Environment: real
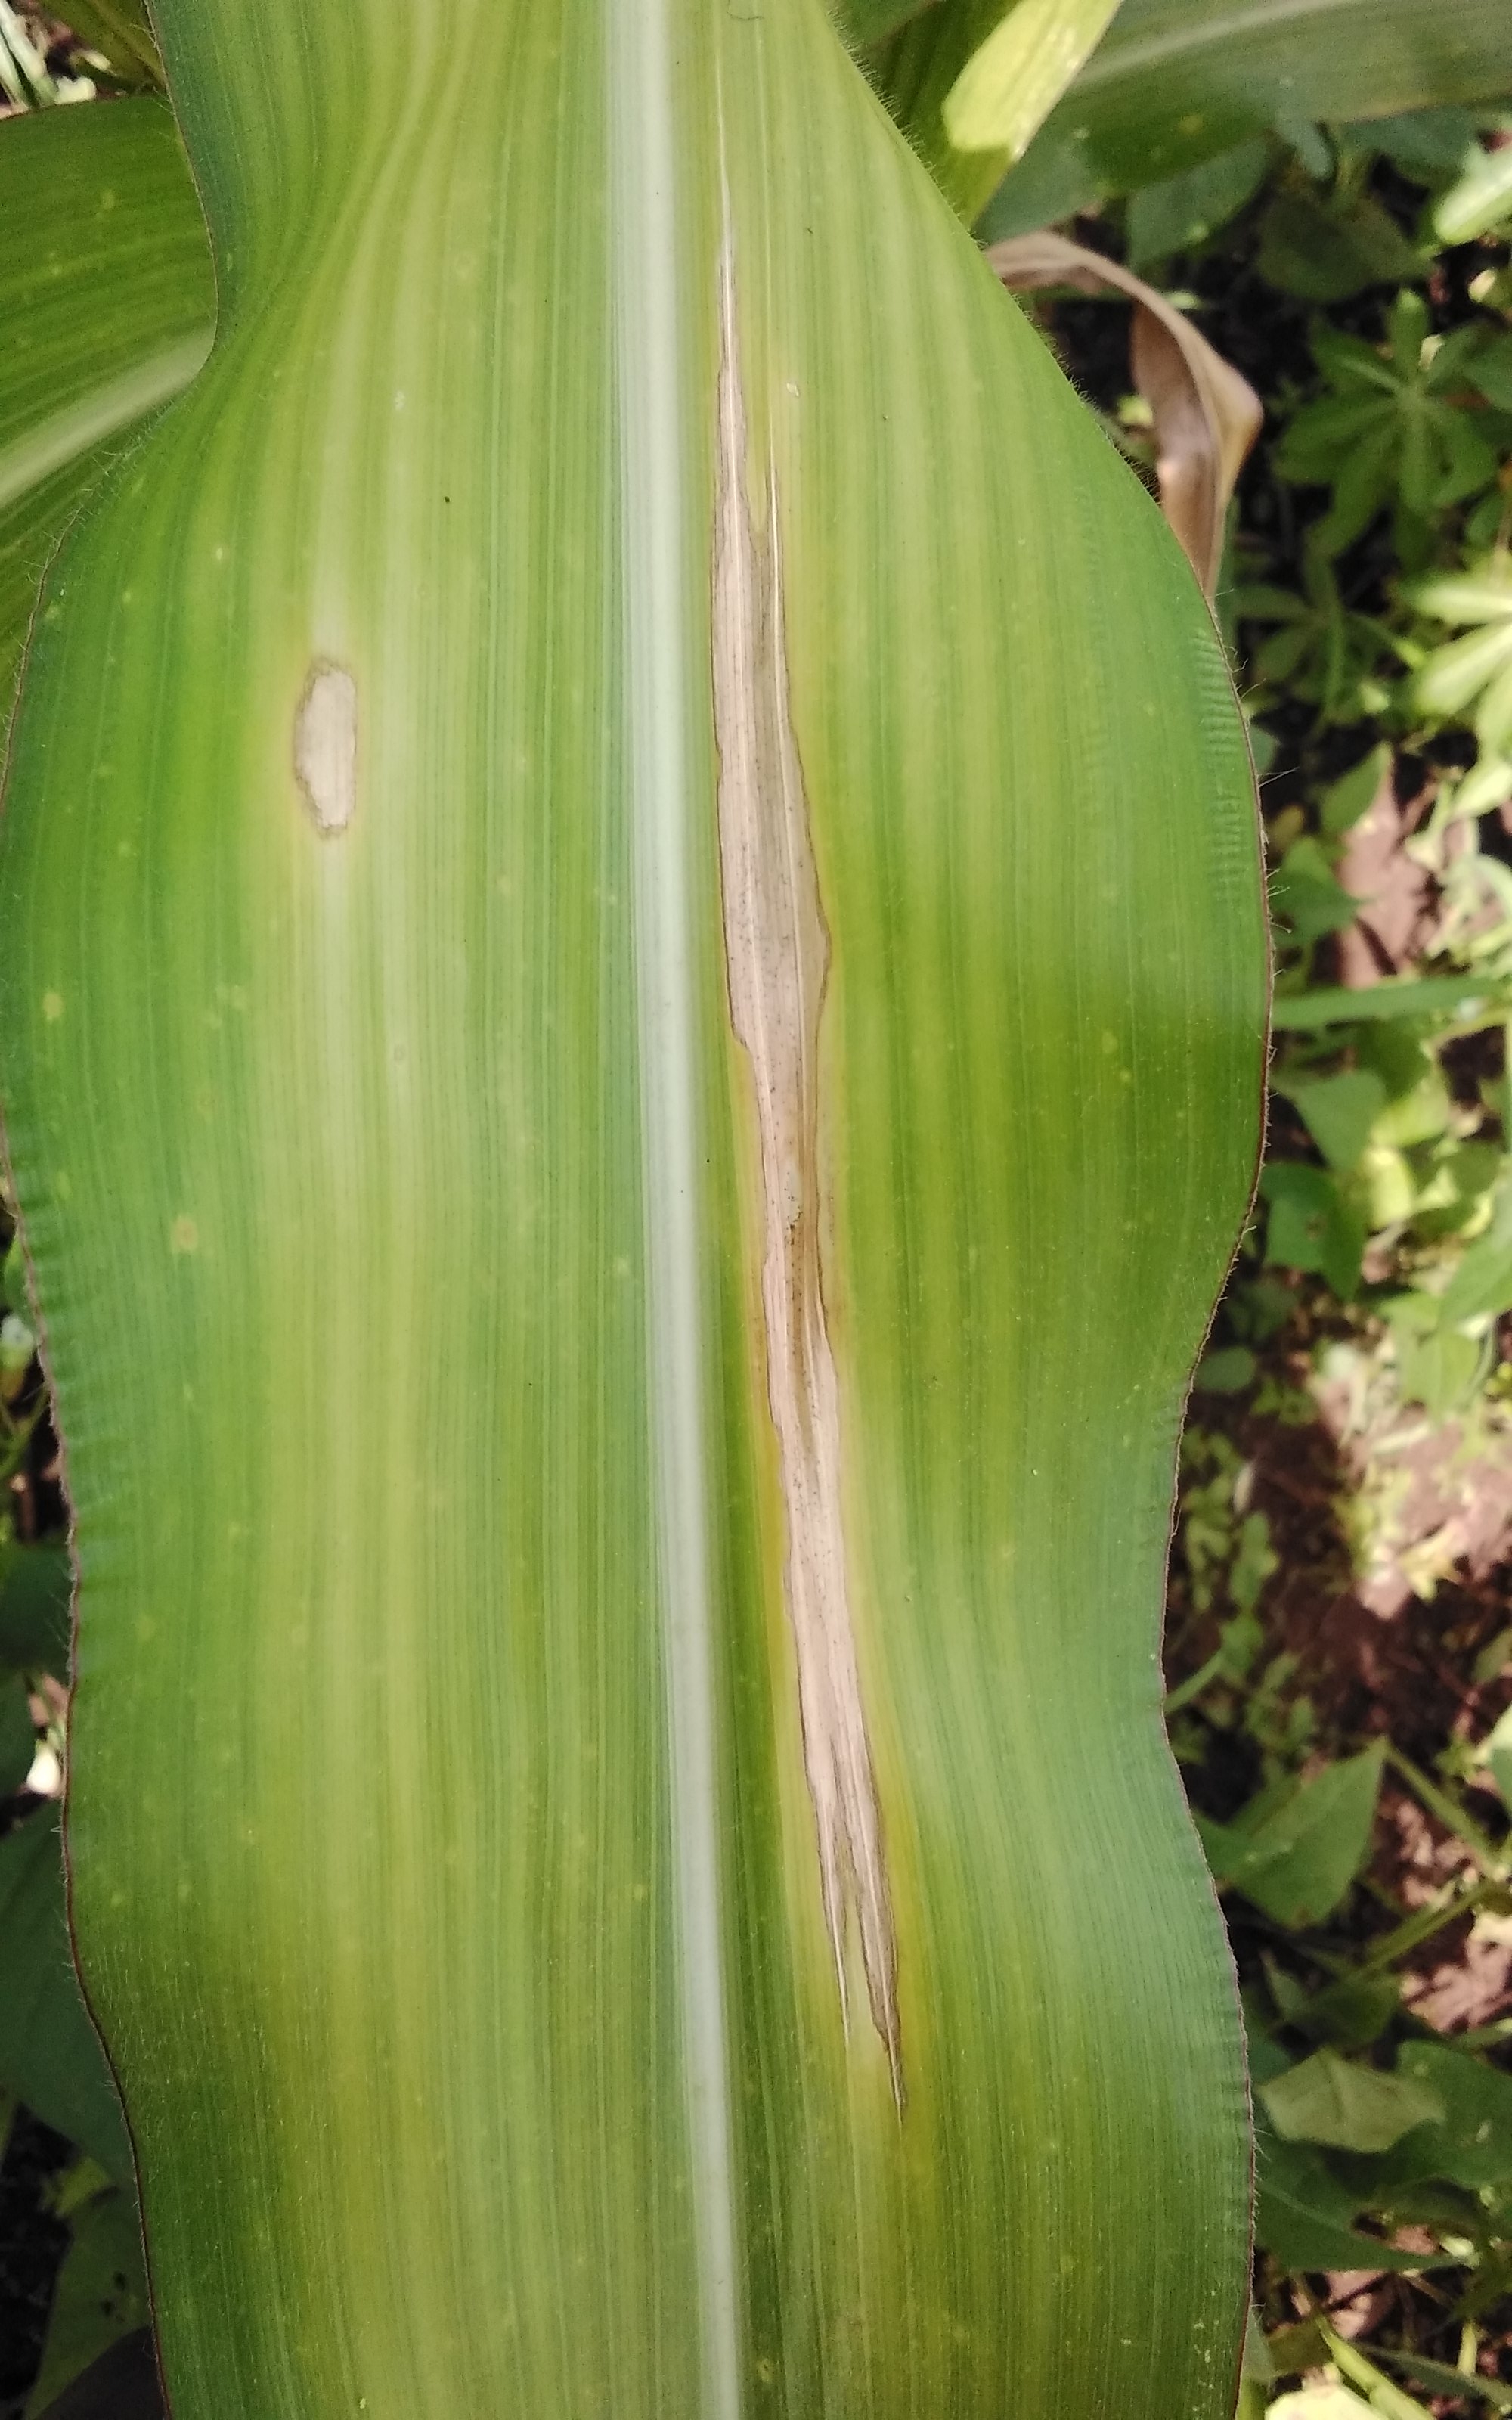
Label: northern_corn_leaf_blight